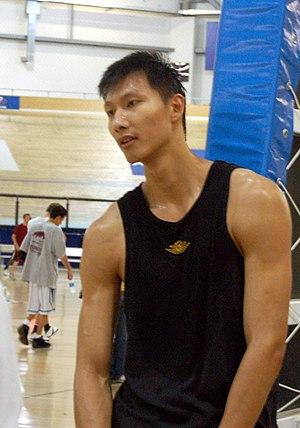
Yi Jianlian est un joueur chinois de basket-ball né le 27 octobre 1987. Il mesure 2,13 m et joue aux postes d'ailier fort et pivot.